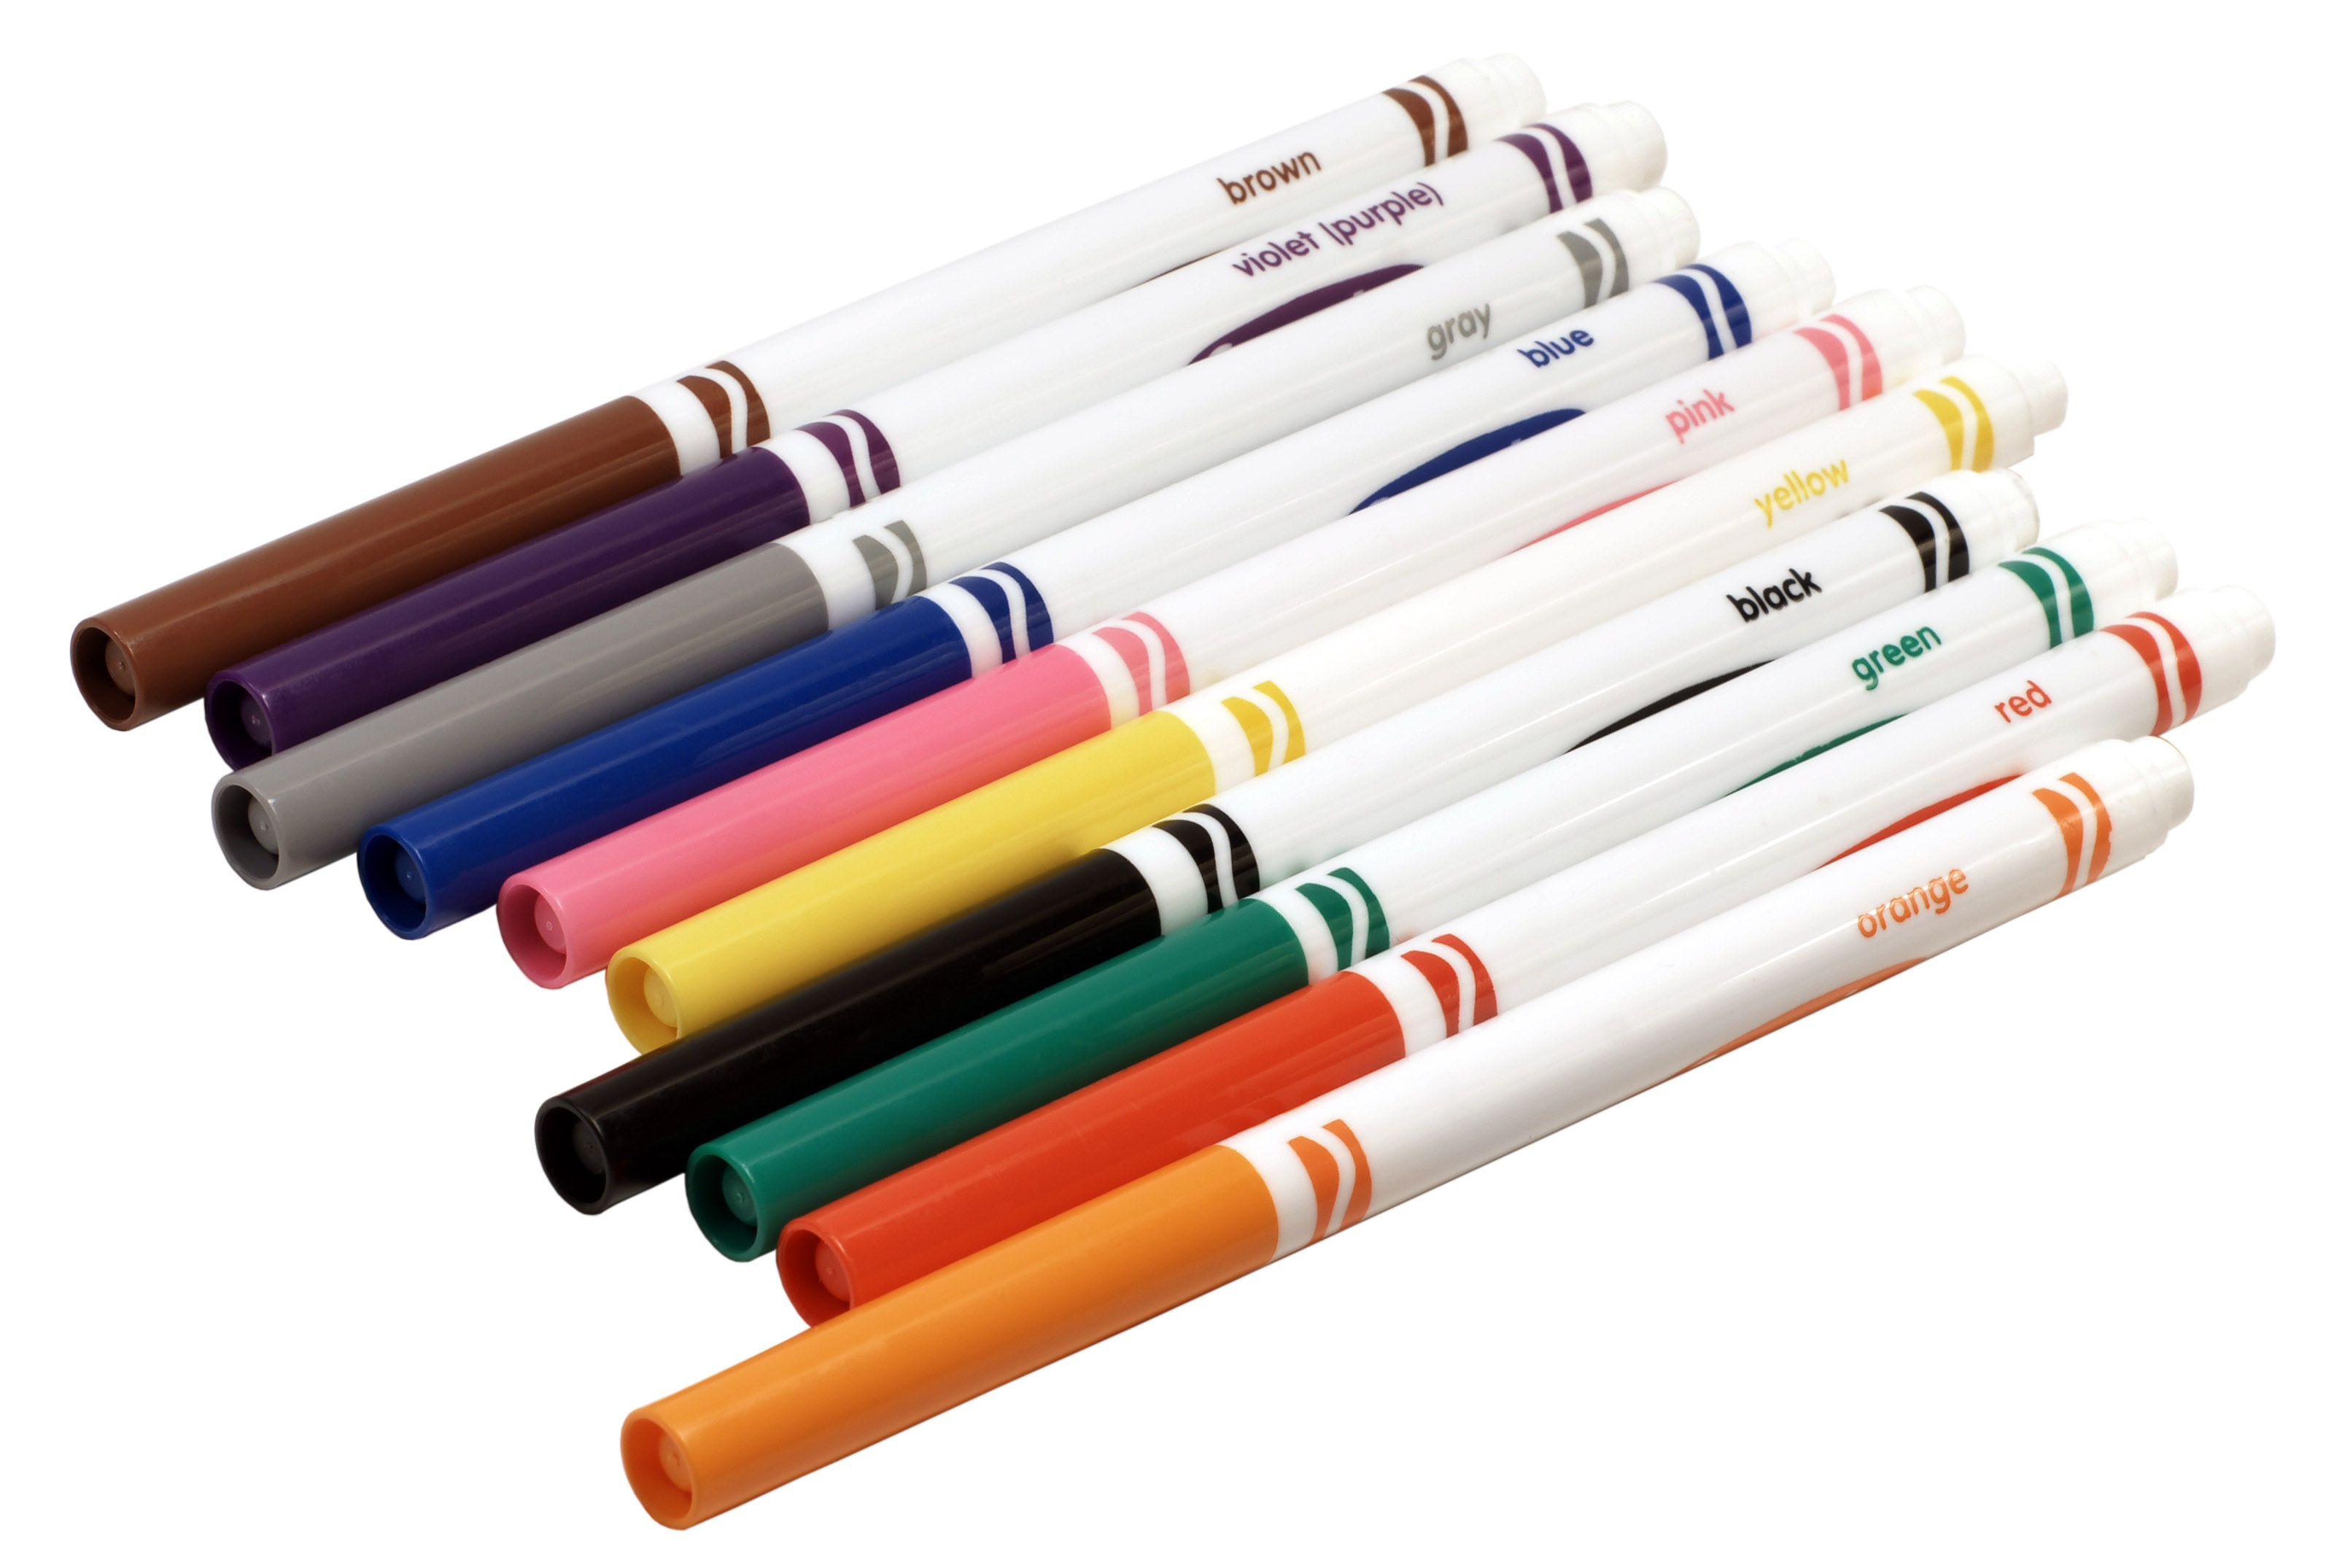
pencil, pen, markers, colors, crayola, ball pen, cue stick, felt pens